Decline of Buddhism in the Indian subcontinent

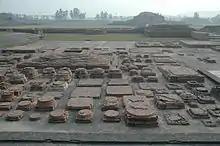
Ruins of Vikramashila, it was one of the most important centers of learning, during the Pala Empire, established by Emperor Dharmapala. Atiśa, the renowned pandita, is sometimes listed as a notable abbot.

Buddhism's distinctiveness also diminished with the rise of Hindu sects. Though Mahayana writers were quite critical of Hinduism, the devotional cults of Mahayana Buddhism and Hinduism likely seemed quite similar to laity, and the developing Tantrism of both religions were also similar. Also, "the increasingly esoteric nature" of both Hindu and Buddhist tantrism made it "incomprehensible to India's masses", for whom Hindu devotionalism and the worldly power-oriented Nath Siddhas became a far better alternative. Buddhist ideas, and even the Buddha himself, were absorbed and adapted into orthodox Hindu thought, while the differences between the two systems of thought were emphasised.